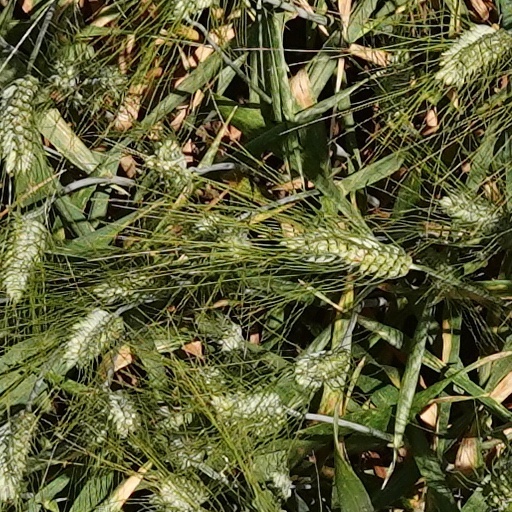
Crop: wheat